Rojak

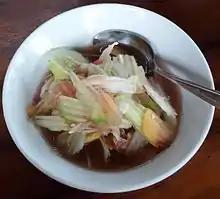
"Rujak kuah pindang" uses thin, sweet, and spicy sauce made of "pindang" fish brine broth.

"Rujak kuah pindang" is a popular street food in Bali, where instead of the normal dressing, the fruits are soaked in a spiced fish broth, which consists of terasi shrimp paste, salt, bird's eye chilli, red chilli, and pindang fish broth.